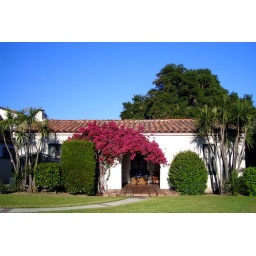
This is how our house, a two bedroom one bathroom 1920s Spanish Revival bungalow, looked in April of 2004.